Taxodium mucronatum

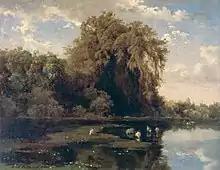
An 1875 painting, "Ahuehuetes en Chapultepec", by José María Velasco Gómez depicting the cypress by the lake in Chapultepec.

The sabino became the national tree of Mexico in 1910. The tree is sacred to the native peoples of Mexico, and is featured in the Zapotec creation myth. To the Aztecs, the combined shade of an "āhuēhuētl" and a "pōchōtl" ("Ceiba pentandra") metaphorically represented a ruler's authority. According to legend, Hernán Cortés wept under an ahuehuete in Popotla after suffering defeat during the Battle of La Noche Triste.